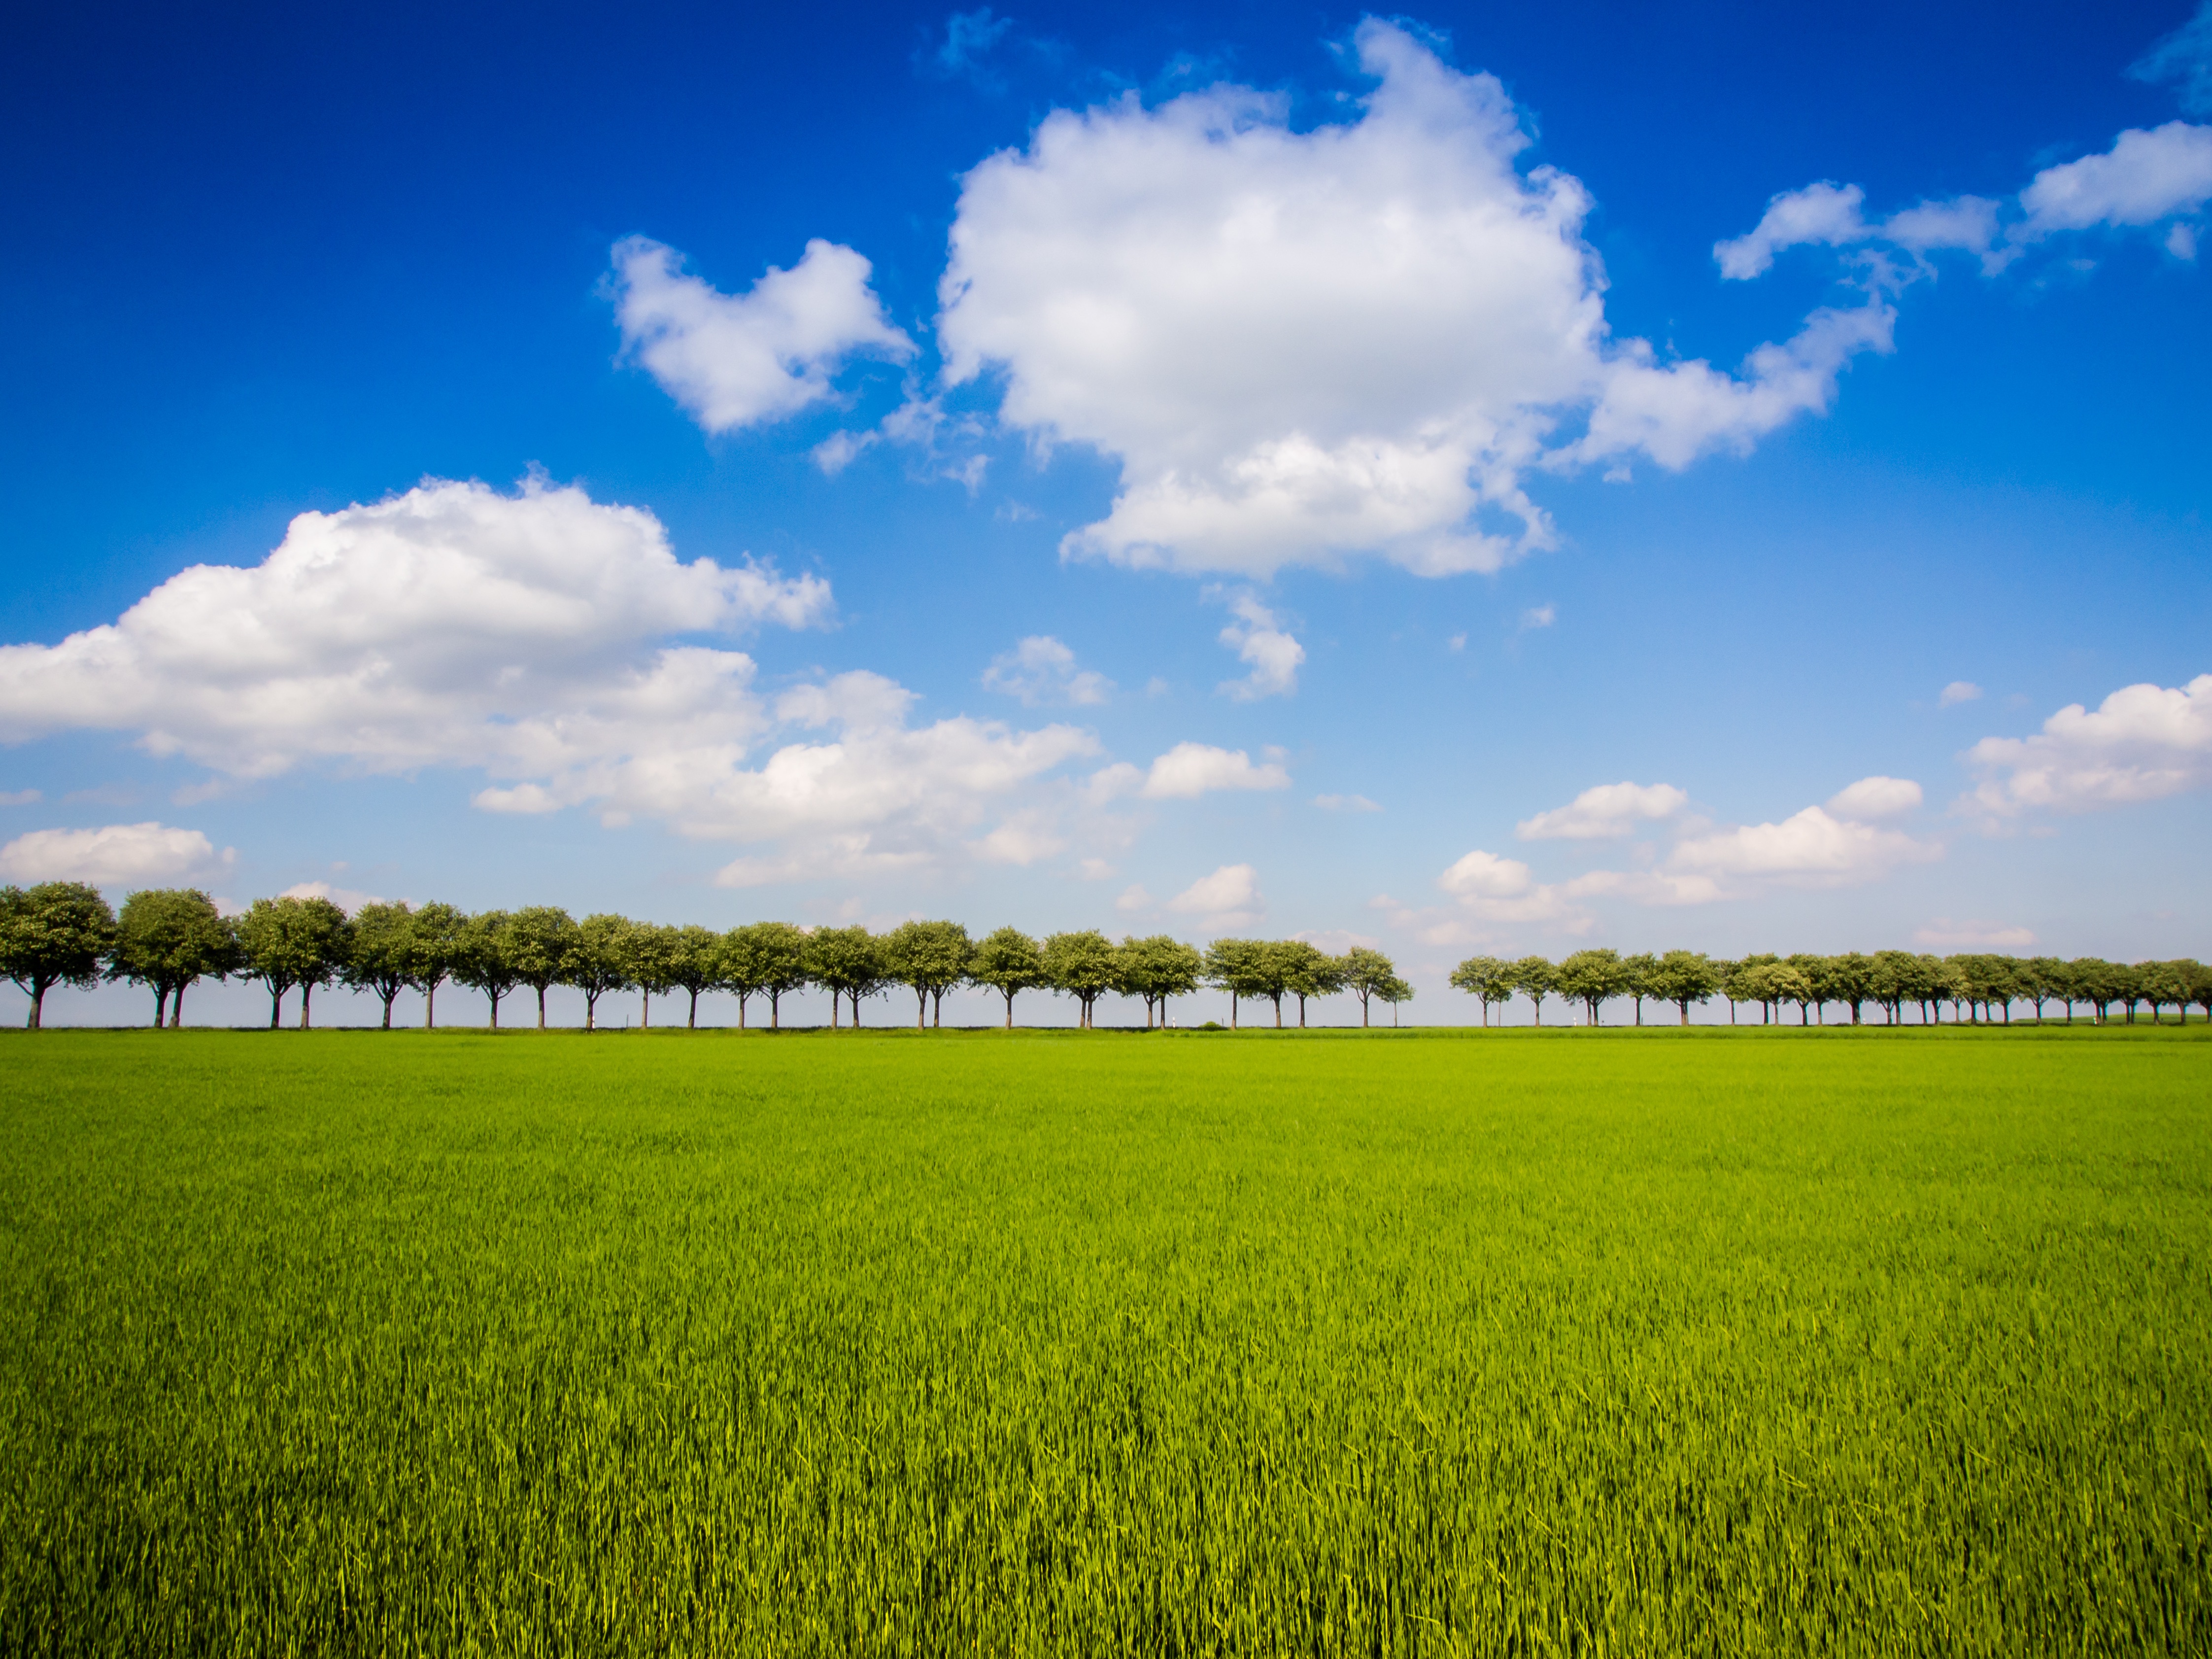
landscape, grass, horizon, cloud, plant, sky, field, meadow, prairie, sunlight, flower, food, produce, vegetable, crop, pasture, agriculture, plain, rapeseed, grassland, canola, ecosystem, brassica, rural area, paddy field, flowering plant, natural environment, grass family, land plant, mustard plant